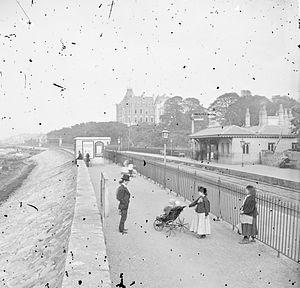
Monkstown, historiquement connue comme Carrickbrennan, est une banlieue au sud de Dublin, située dans le Dun Laoghaire-Rathdown, en Irlande. Elle se trouve sur la côte, entre Blackrock et Dún Laoghaire.